Sihor

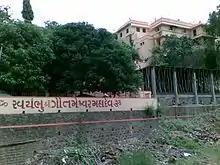
Gautameshwar Mahadev Temple

A medium-sized town drawing a large number of historical and religious places and monuments, many of them religious structures and temples, is something interesting and worth studying; it catches one by surprise. There may be many reasons for this, influenced by sociocultural transitions, various events, and different time periods in history.